Gijón

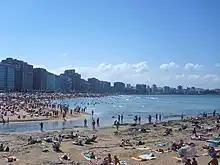
San Lorenzo bay

The 19th century brought with it great development, with the commerce of coal, the Gijón–León road and later the Langreo–Gijón railway. All this contributed to the quick expansion of the port, since the intensity of the traffic overflowed the port. A new port, El Musel, was built in 1893 and it was the first coal port of the peninsula.